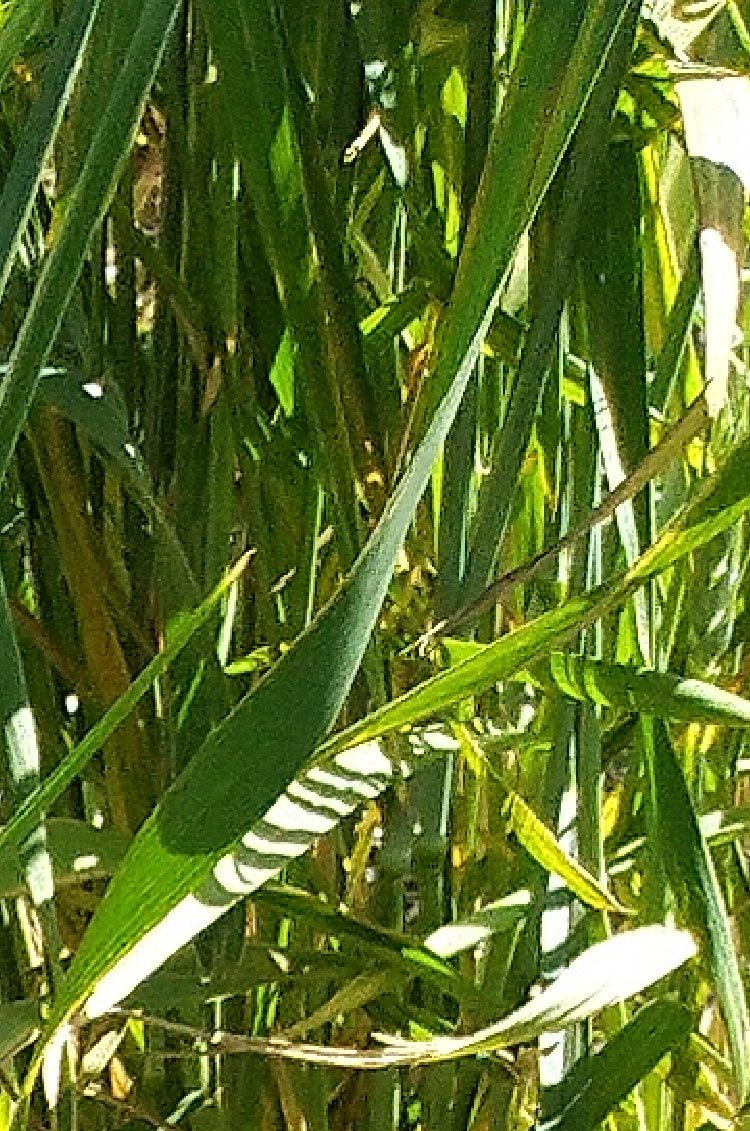
Label: Wheat___Healthy